The Broken Man

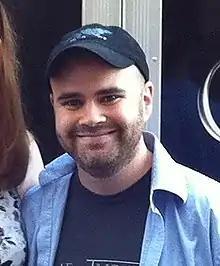
Series veteran Bryan Cogman wrote the episode, his second of two episodes of the season.

"The Broken Man" was written by Bryan Cogman. his second of two episodes for the season, the first being the previous episode, "Blood of My Blood". It also adapts the chapter "Jaime VI" from "A Feast for Crows". The title of the episode is in reference to a speech given by Septon Meribald, a character in the "A Song of Ice and Fire" series, who was also used to create the character of Ray. In an interview with "Entertainment Weekly", Cogman stated, "The speech itself didn't make it into the episode, but it inspired the character and some of his dialogue. So the title of the episode is a nod to that speech." He compared it to the second season episode "The Ghost of Harrenhal", whose title was also a reference to the books, but was not specifically stated in the episode. Ian McShane, who portrayed Ray, spoke about the writing in the episode in regards to his participation in the series, noting, "they wrote a two-page speech – so that's why they invited me. It’s a big soliloquy, like in "Deadwood", and they needed to get somebody who could do that. It was really well written."